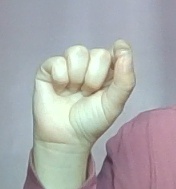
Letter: fa